Alberto Nisman

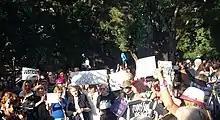
Demonstration asking for justice for Nisman in 2016

Public protests took place following his death, accusing the Argentine government of corruption. Suspicions were raised by the rapidity with which the incident was officially declared a suicide. President Kirchner reversed her initial statement and declared on 22 January 2015 that she believed that it was not a case of suicide.